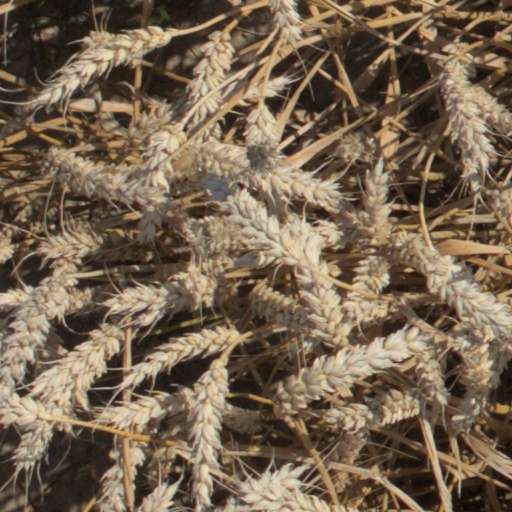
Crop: wheat